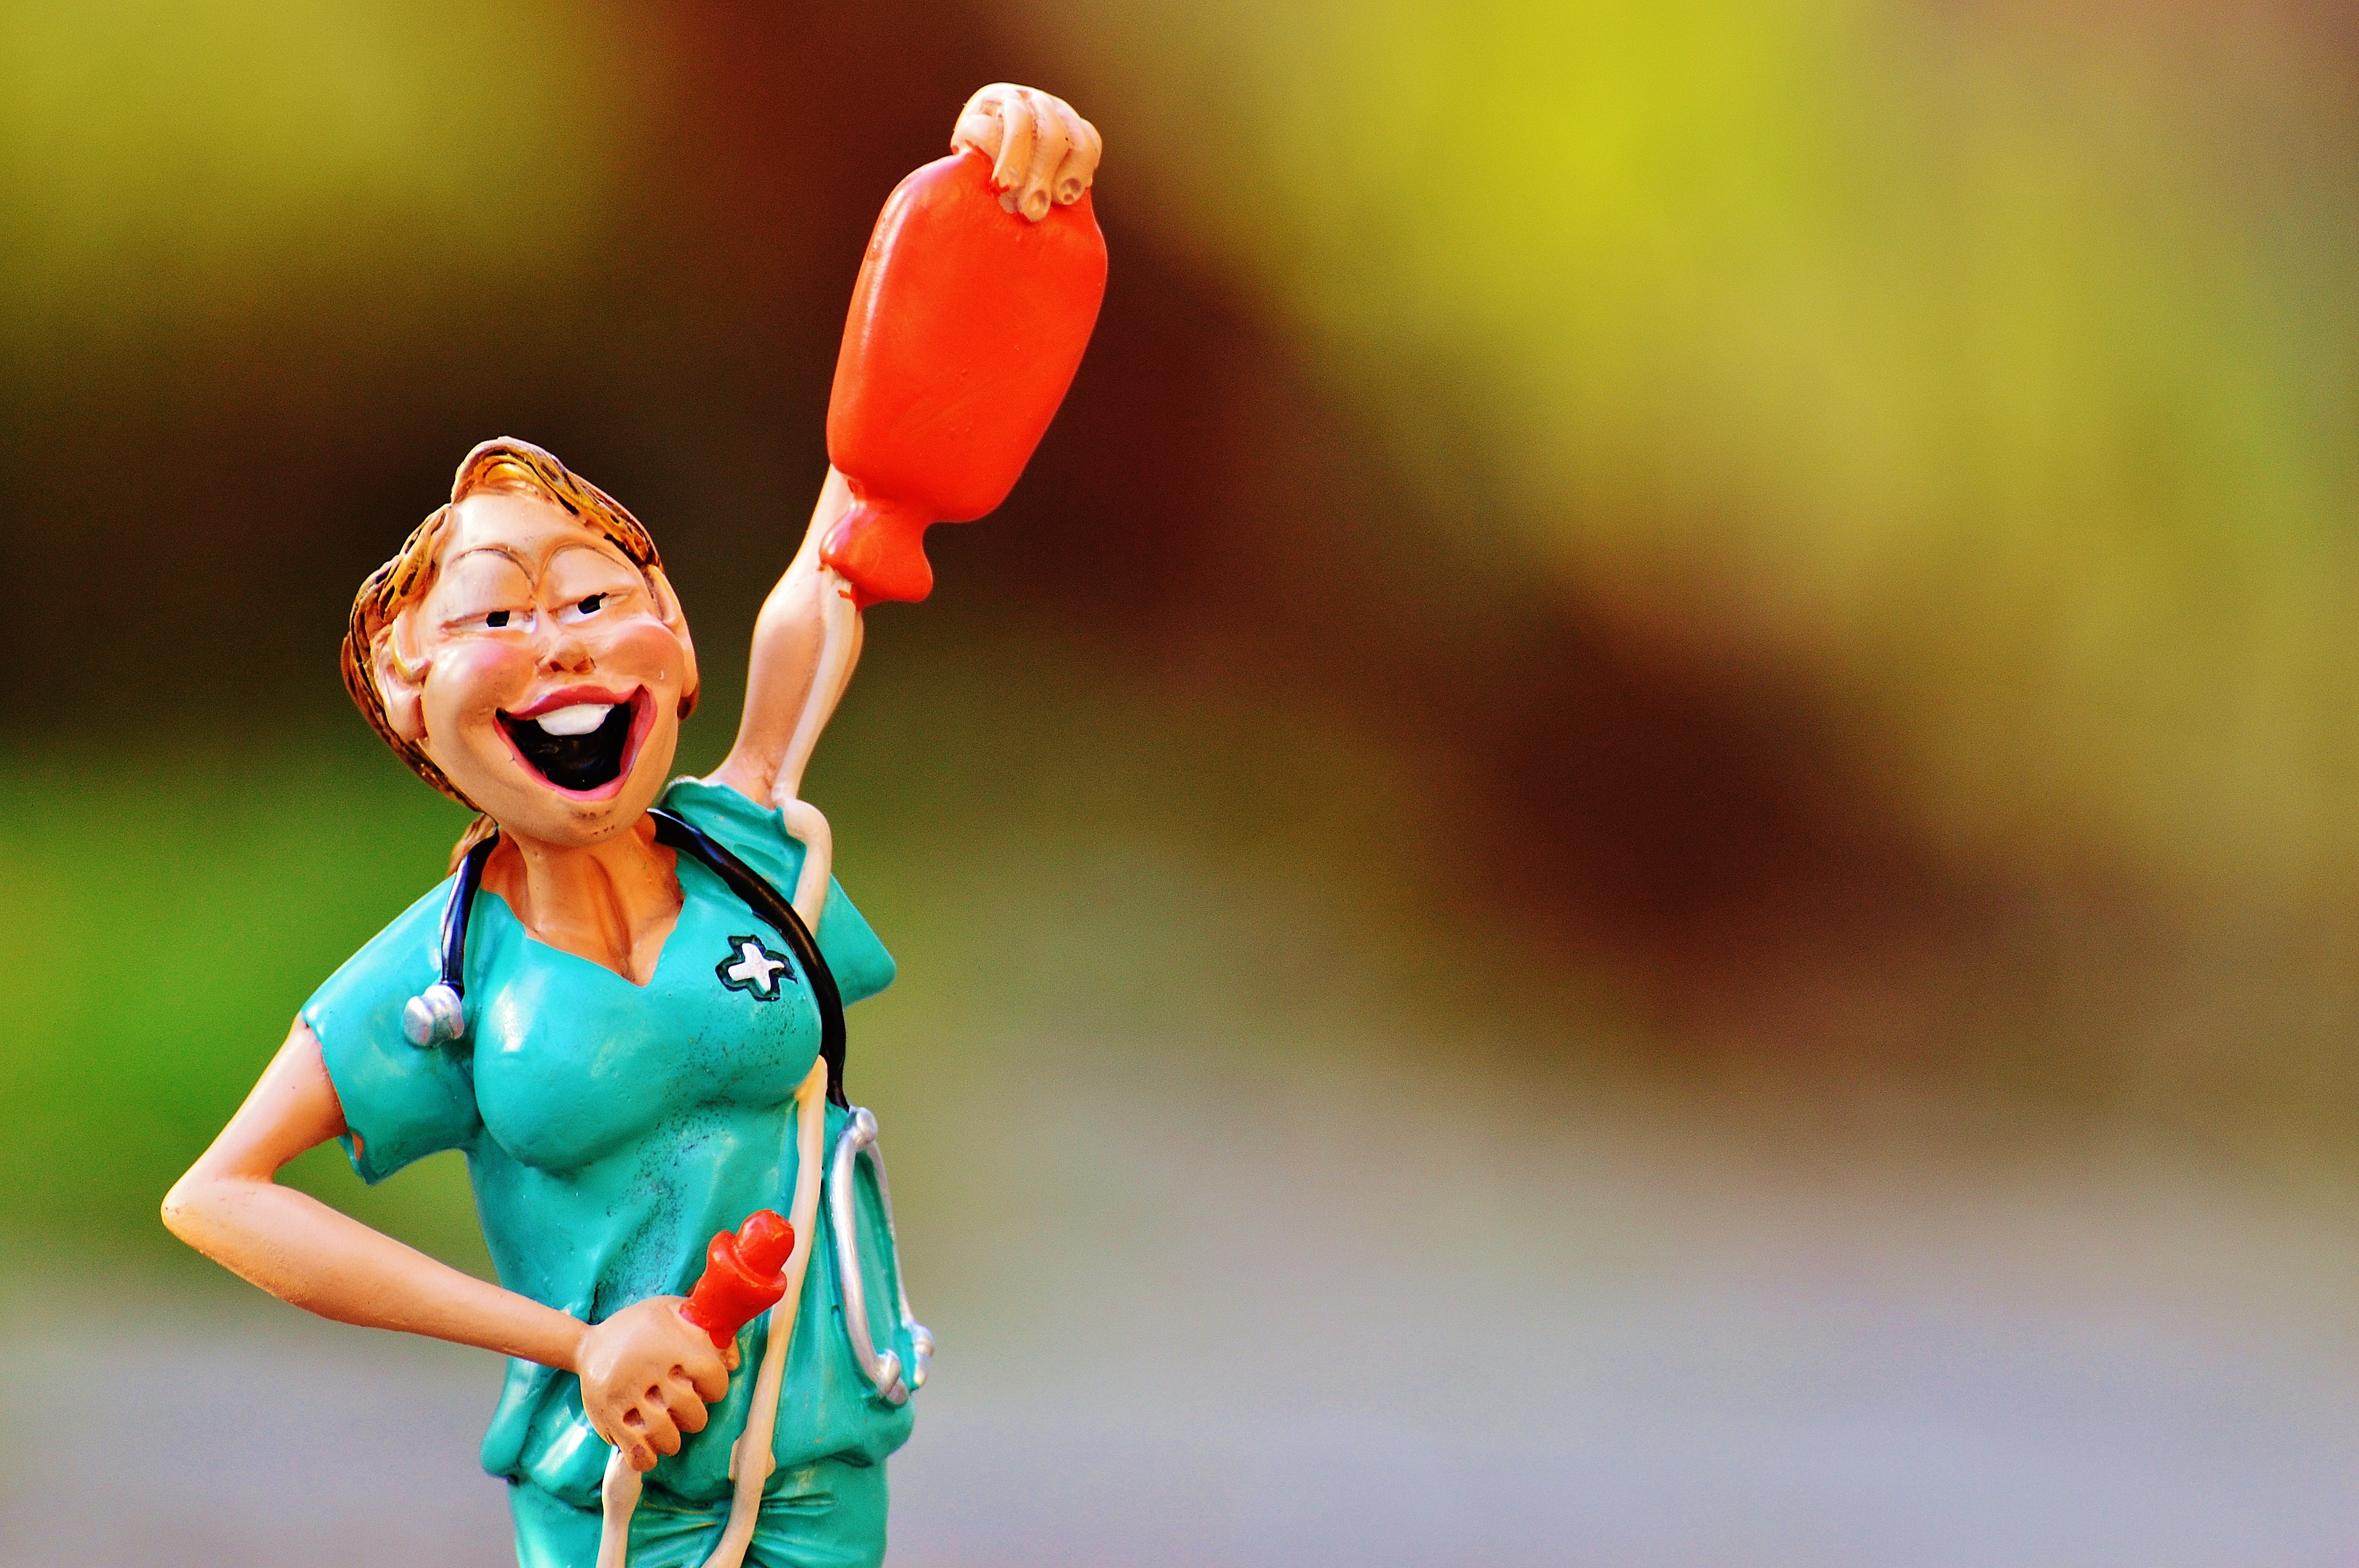
hand, photography, spring, red, color, toy, figure, figurine, funny, nurse, macro photography